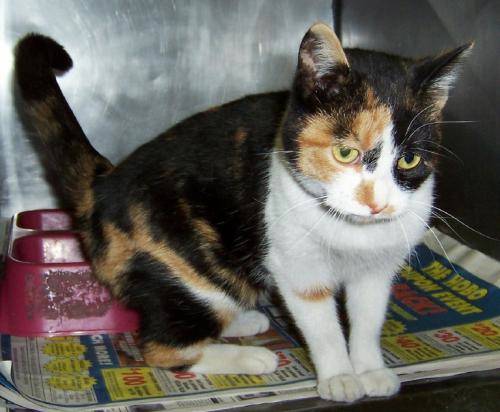
Label: cat